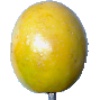
Label: maracuja